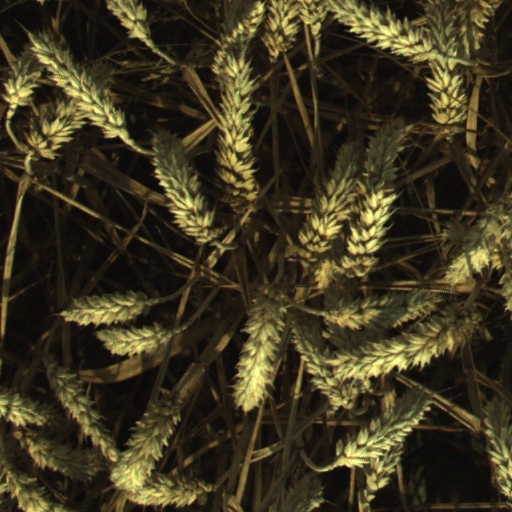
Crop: wheat